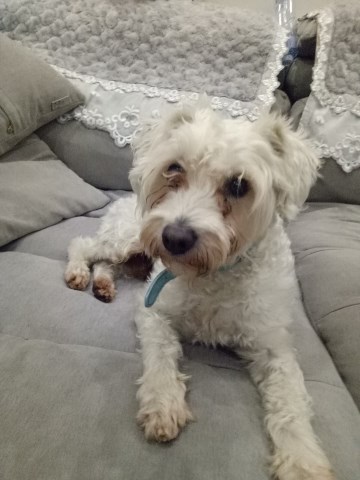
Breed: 2342-n000102-miniature_schnauzer